Oxford College of Emory University

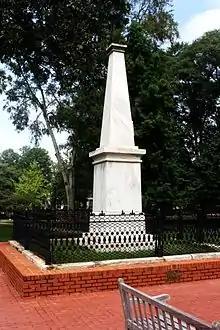
A white marble obelisk

In 1880, the school's fortunes reversed when College President Atticus G. Haygood delivered a Thanksgiving Day sermon expressing gratitude for the end of slavery and calling on the South to put the past behind it to "cultivate the growth of industry". The speech captured the attention of George I. Seney, a Brooklyn banker and Methodist. He initially gave Emory College $5,000 to repay its debts, $50,000 for construction, and $75,000 to establish a new endowment. In total, Seney invested more than $250,000 in Emory College, helping to erect the Victorian Gothic-style administrative building in the center of Oxford College that bears his name. The bell in the Seney Hall clock tower is the oldest permanent monument at Emory University today. Cast in 1796, the bell was a gift from Alexander Means, the fourth President of Emory College, who had received it from Queen Victoria.